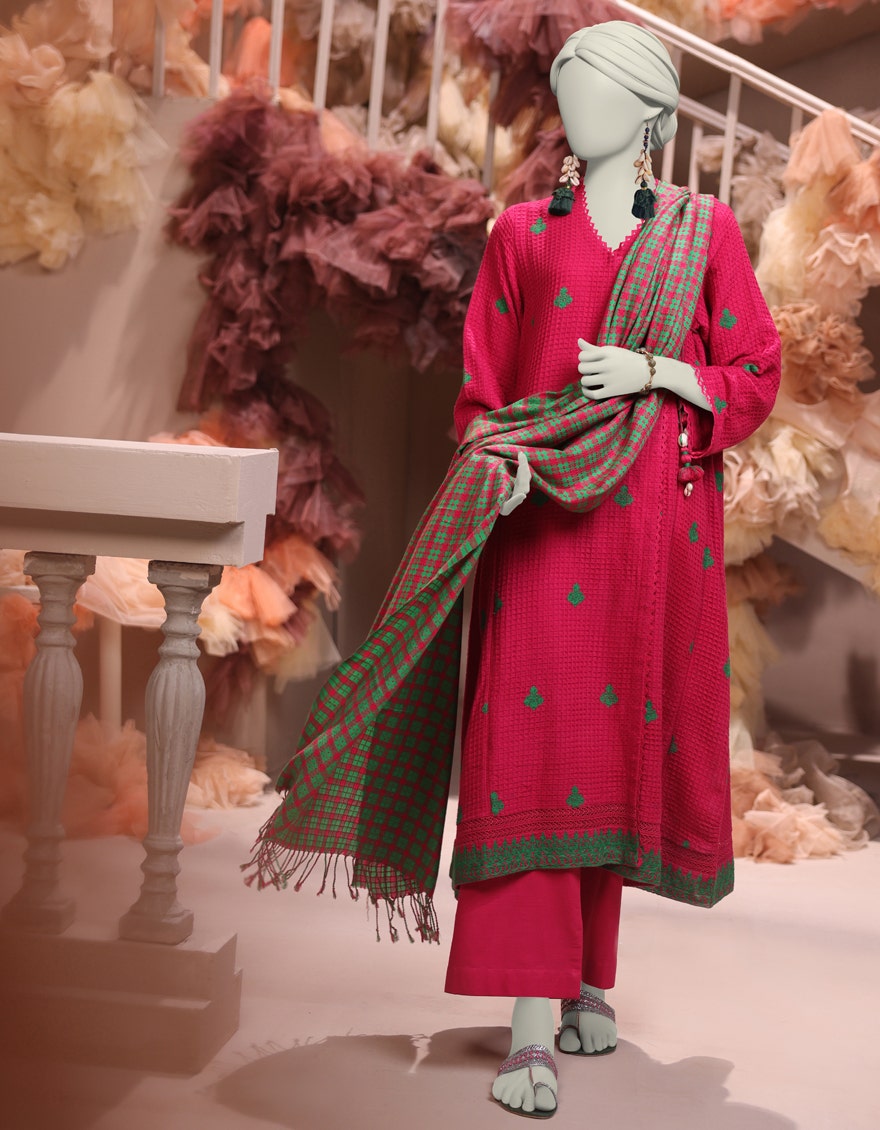
pink green khan embroidered salwar